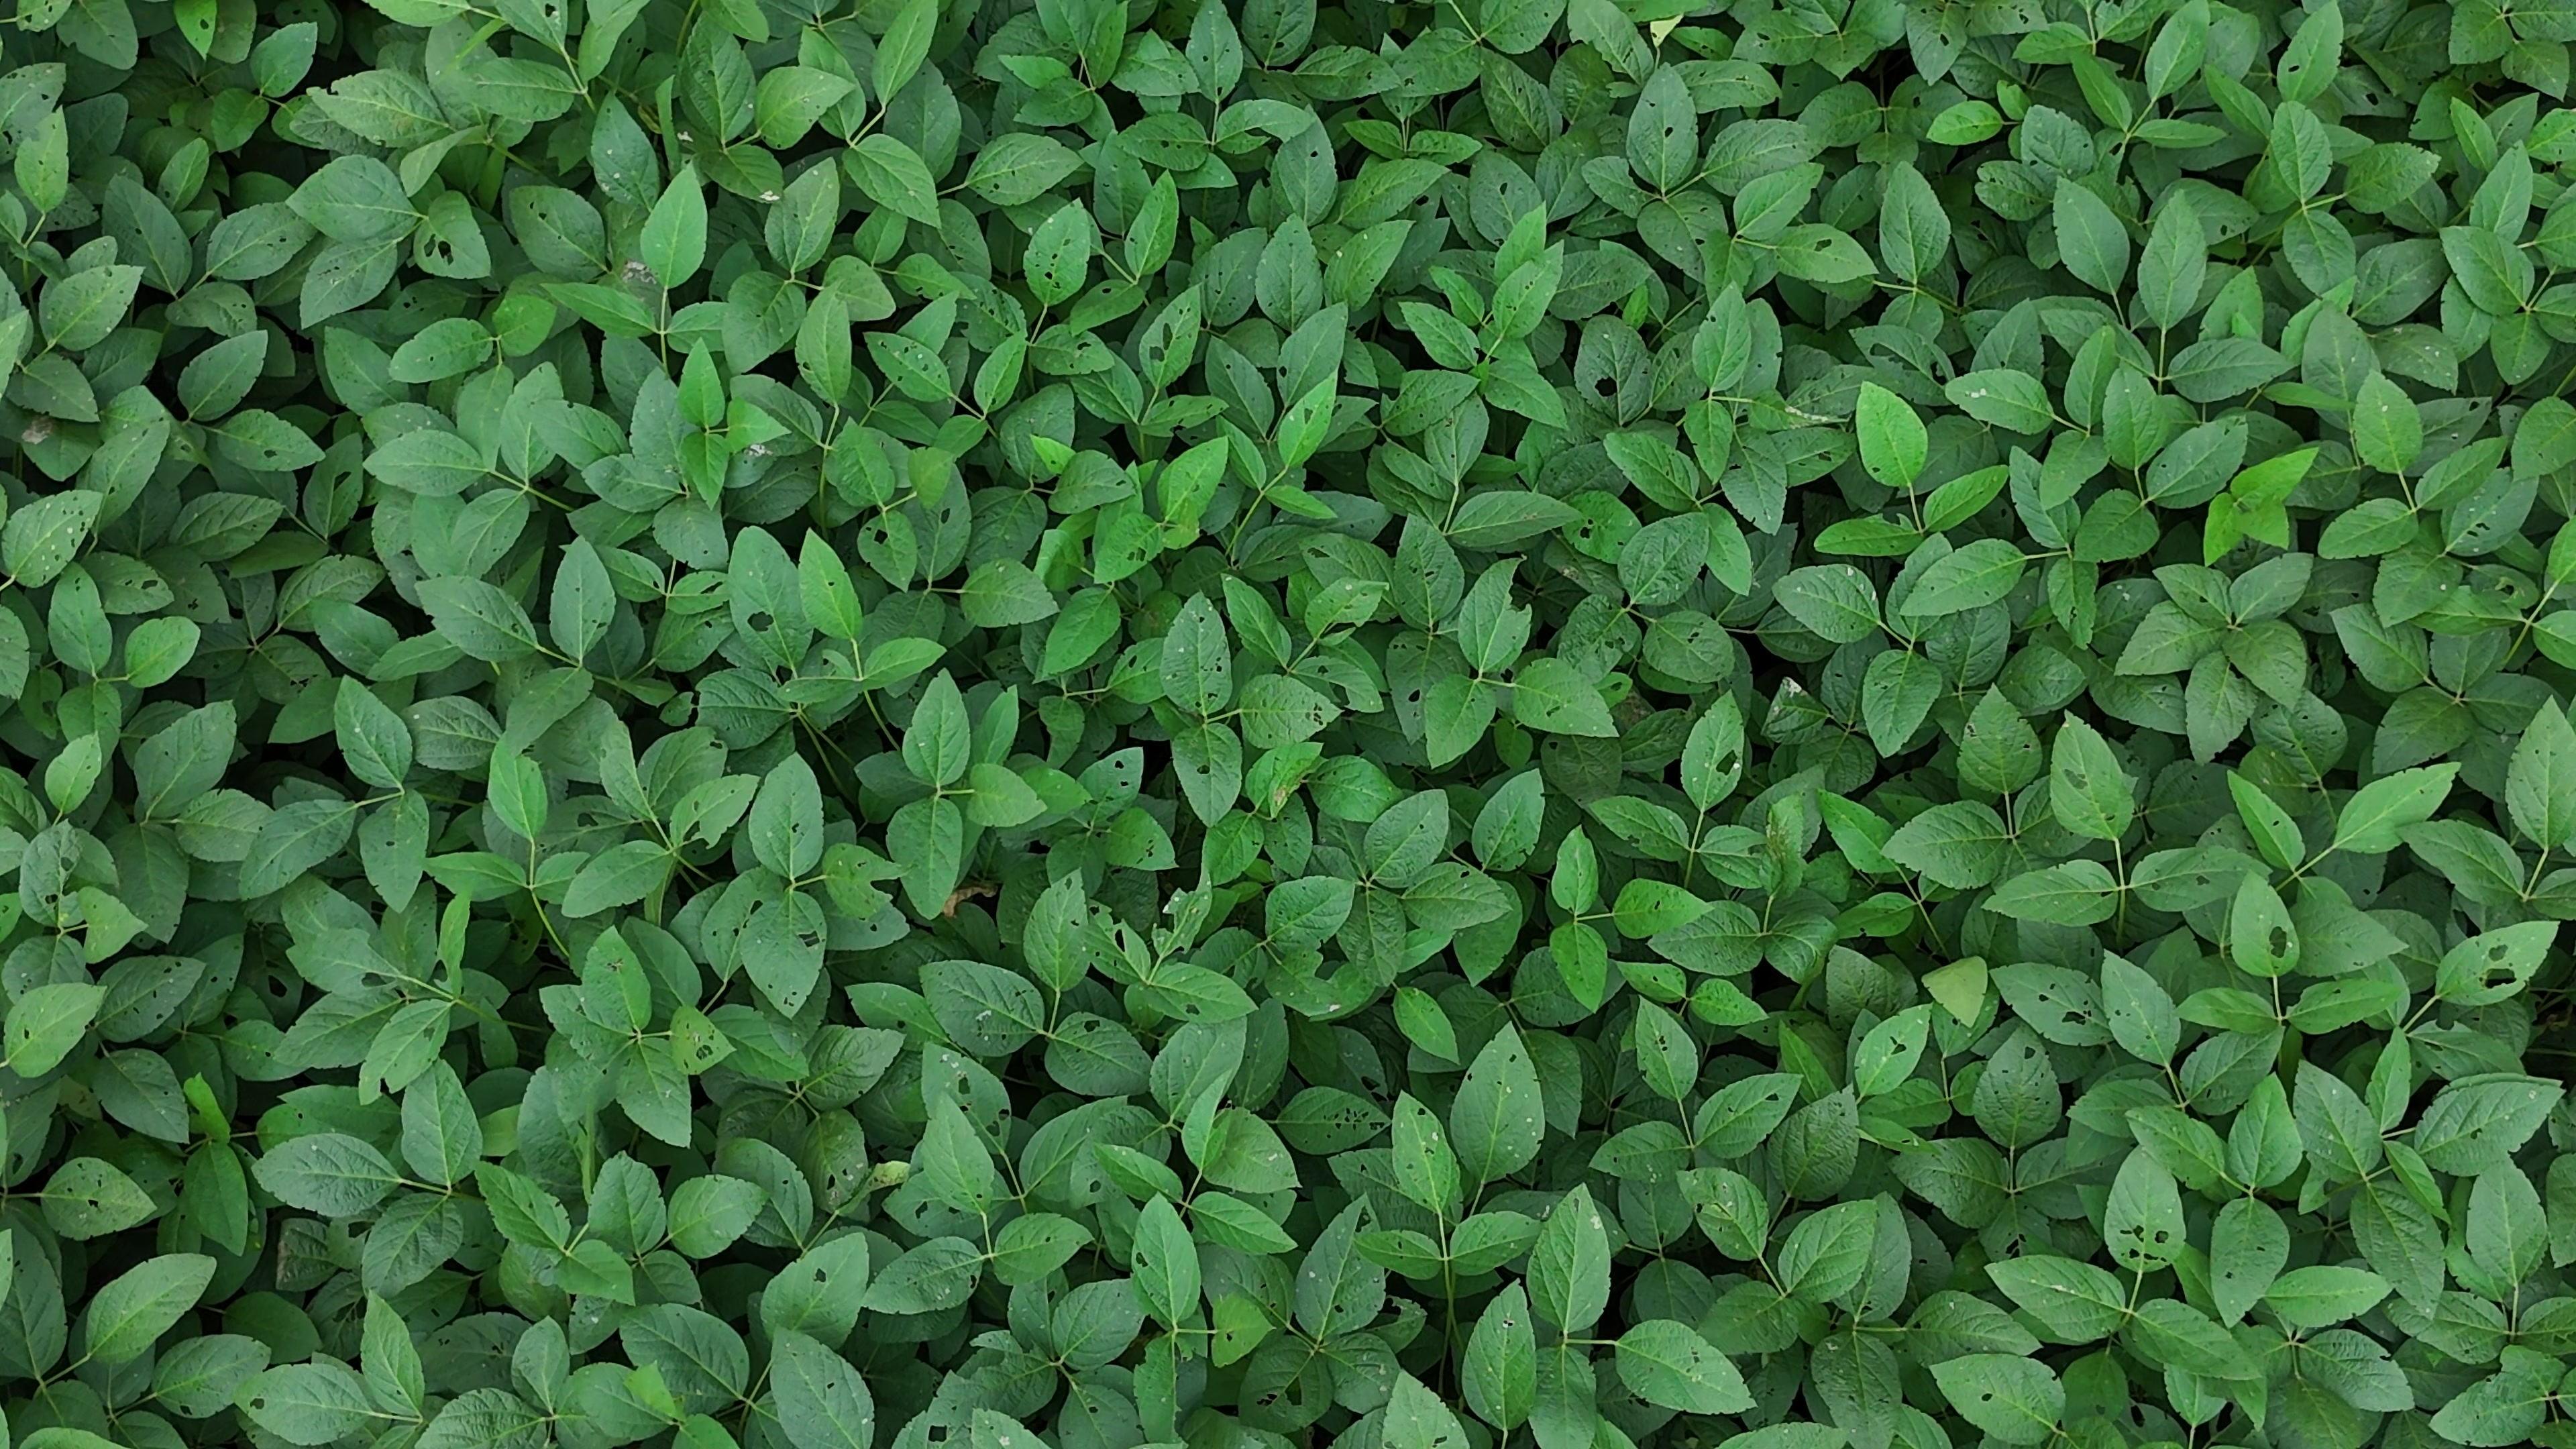
Label: Semilooper_Pest